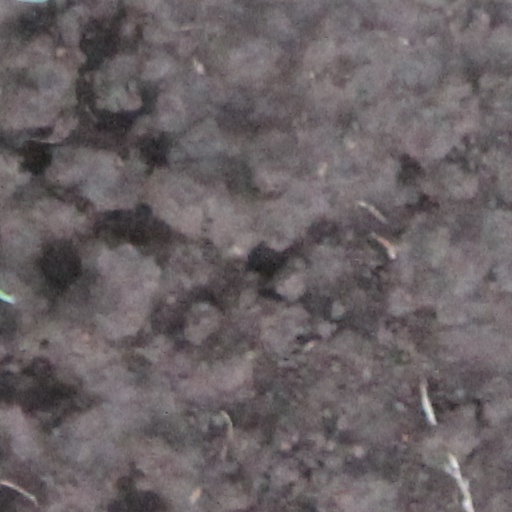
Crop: wheat